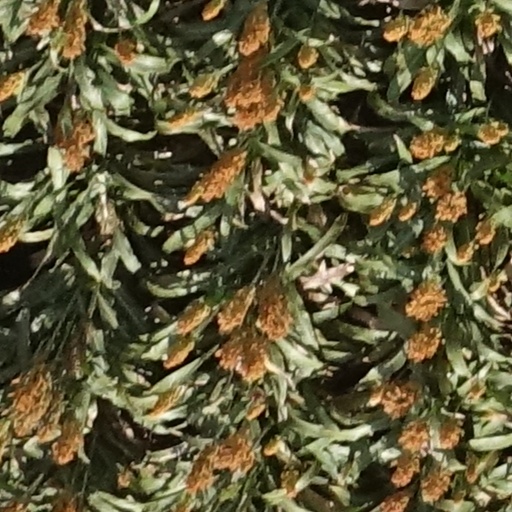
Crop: sorghum